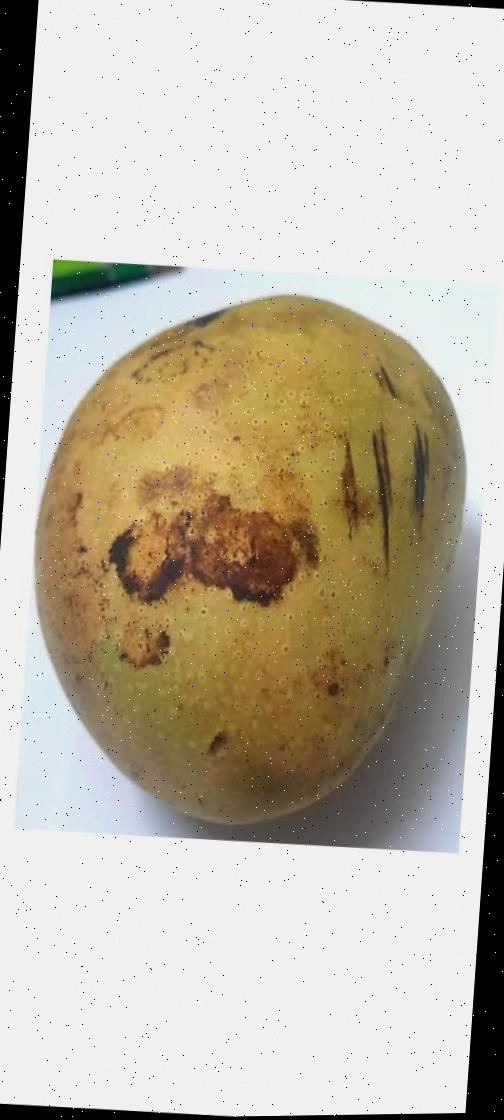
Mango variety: Ashshina Classic